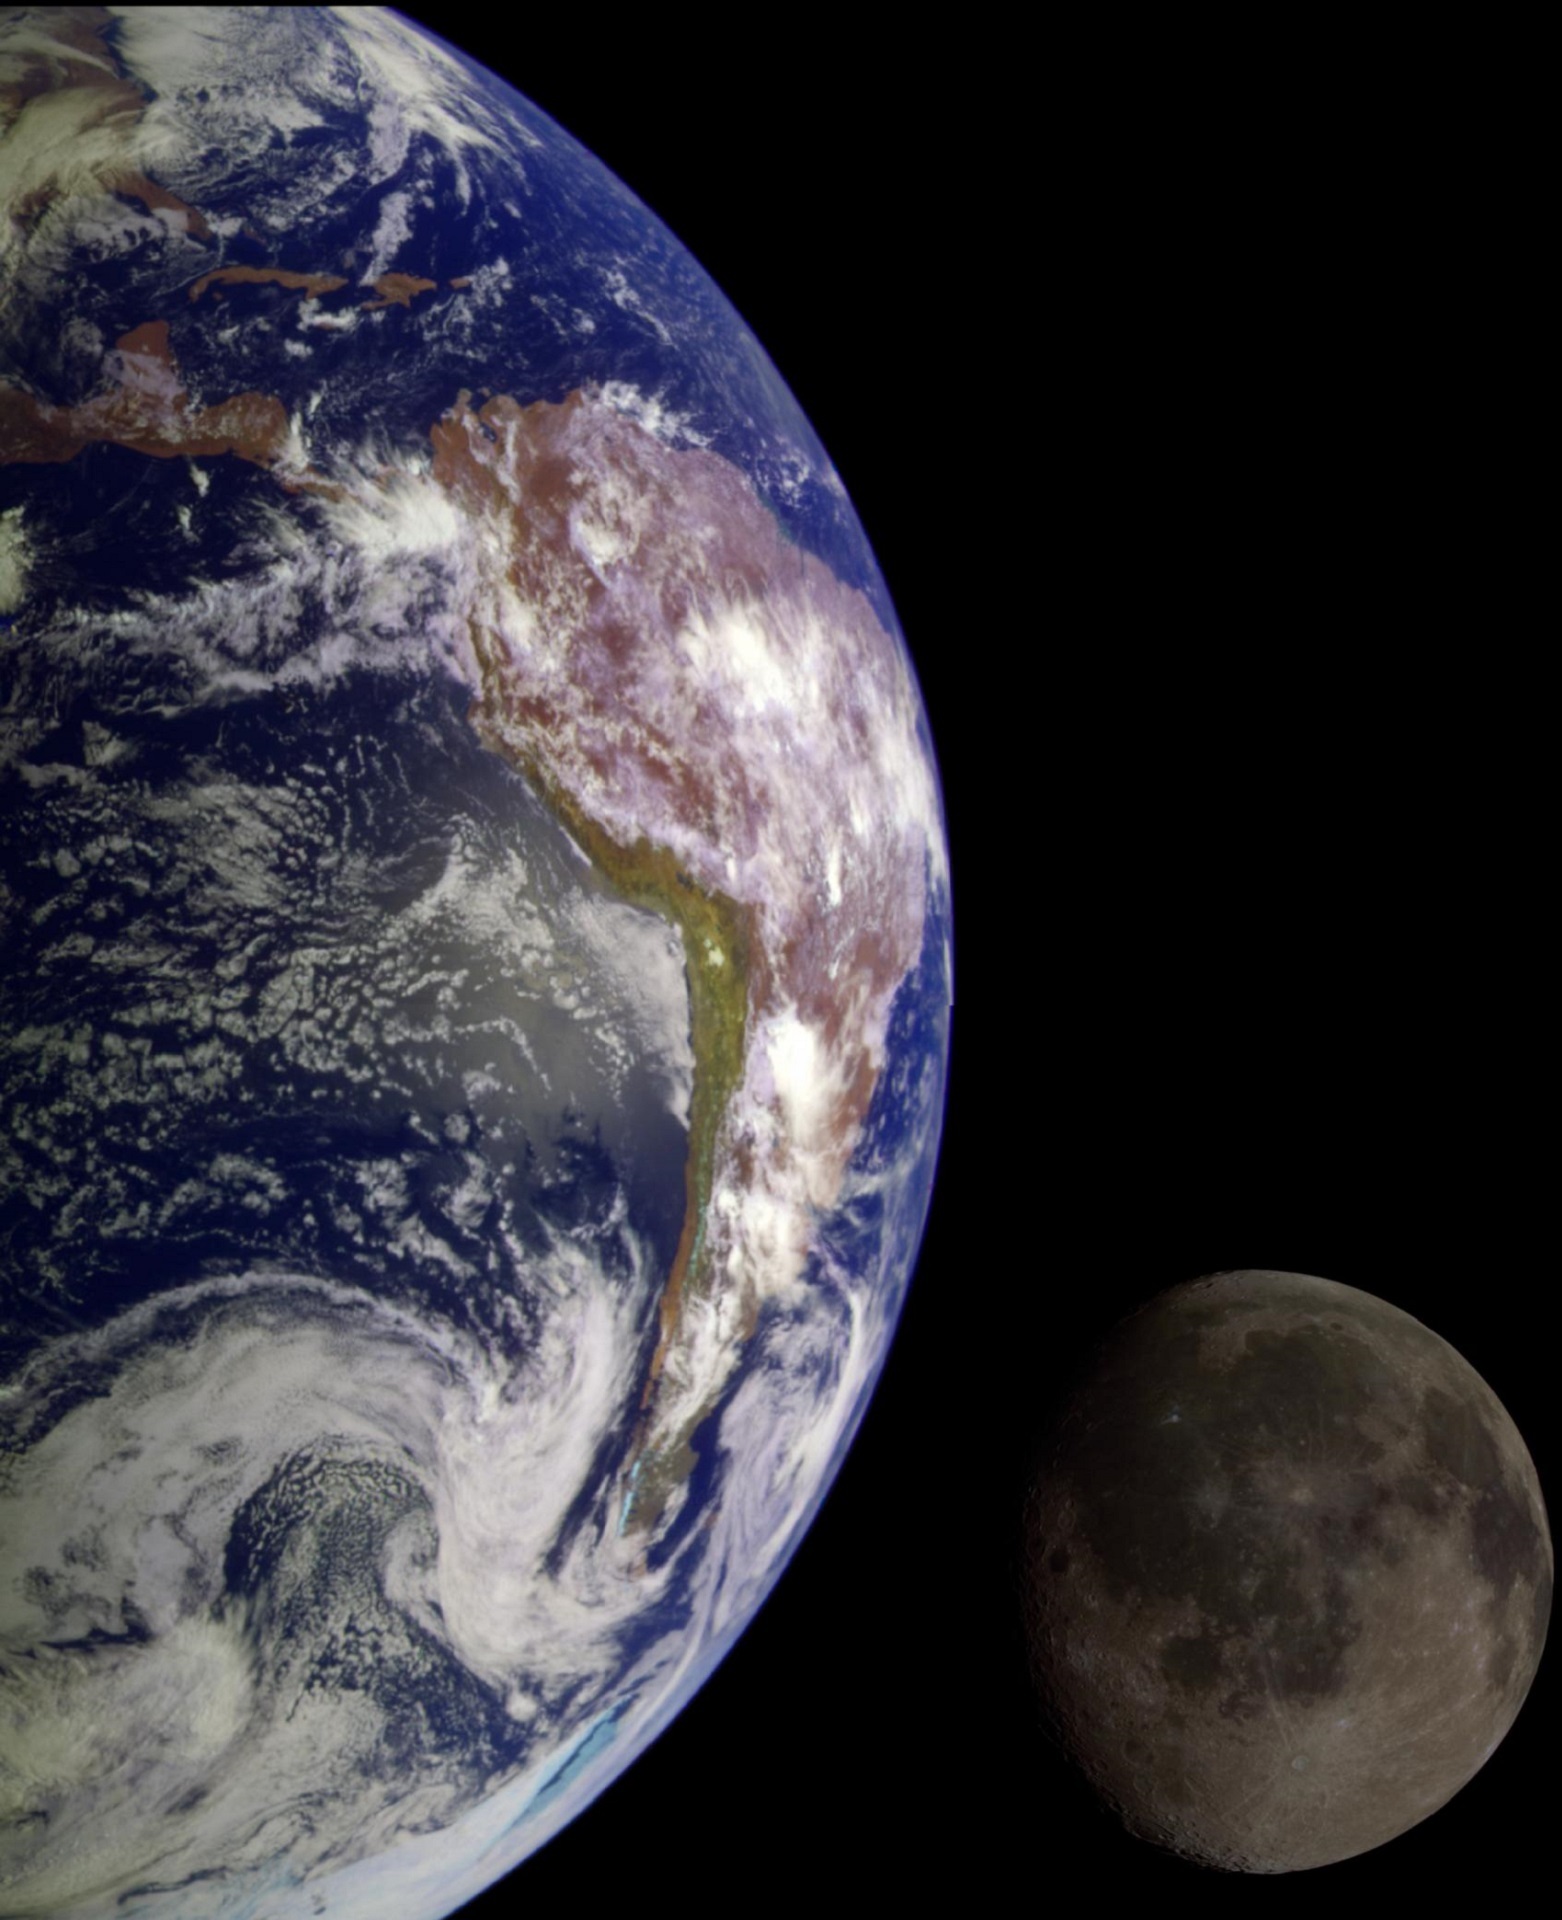
atmosphere, space, moon, nasa, outer space, earth, planet, solar system, spacecraft, orbit, earth's moon, astronomical object, unmanned, galileo spacecraft, atmosphere of earth